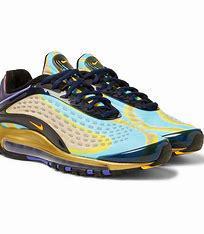
Brand: Nike
Model: Air Max Deluxe